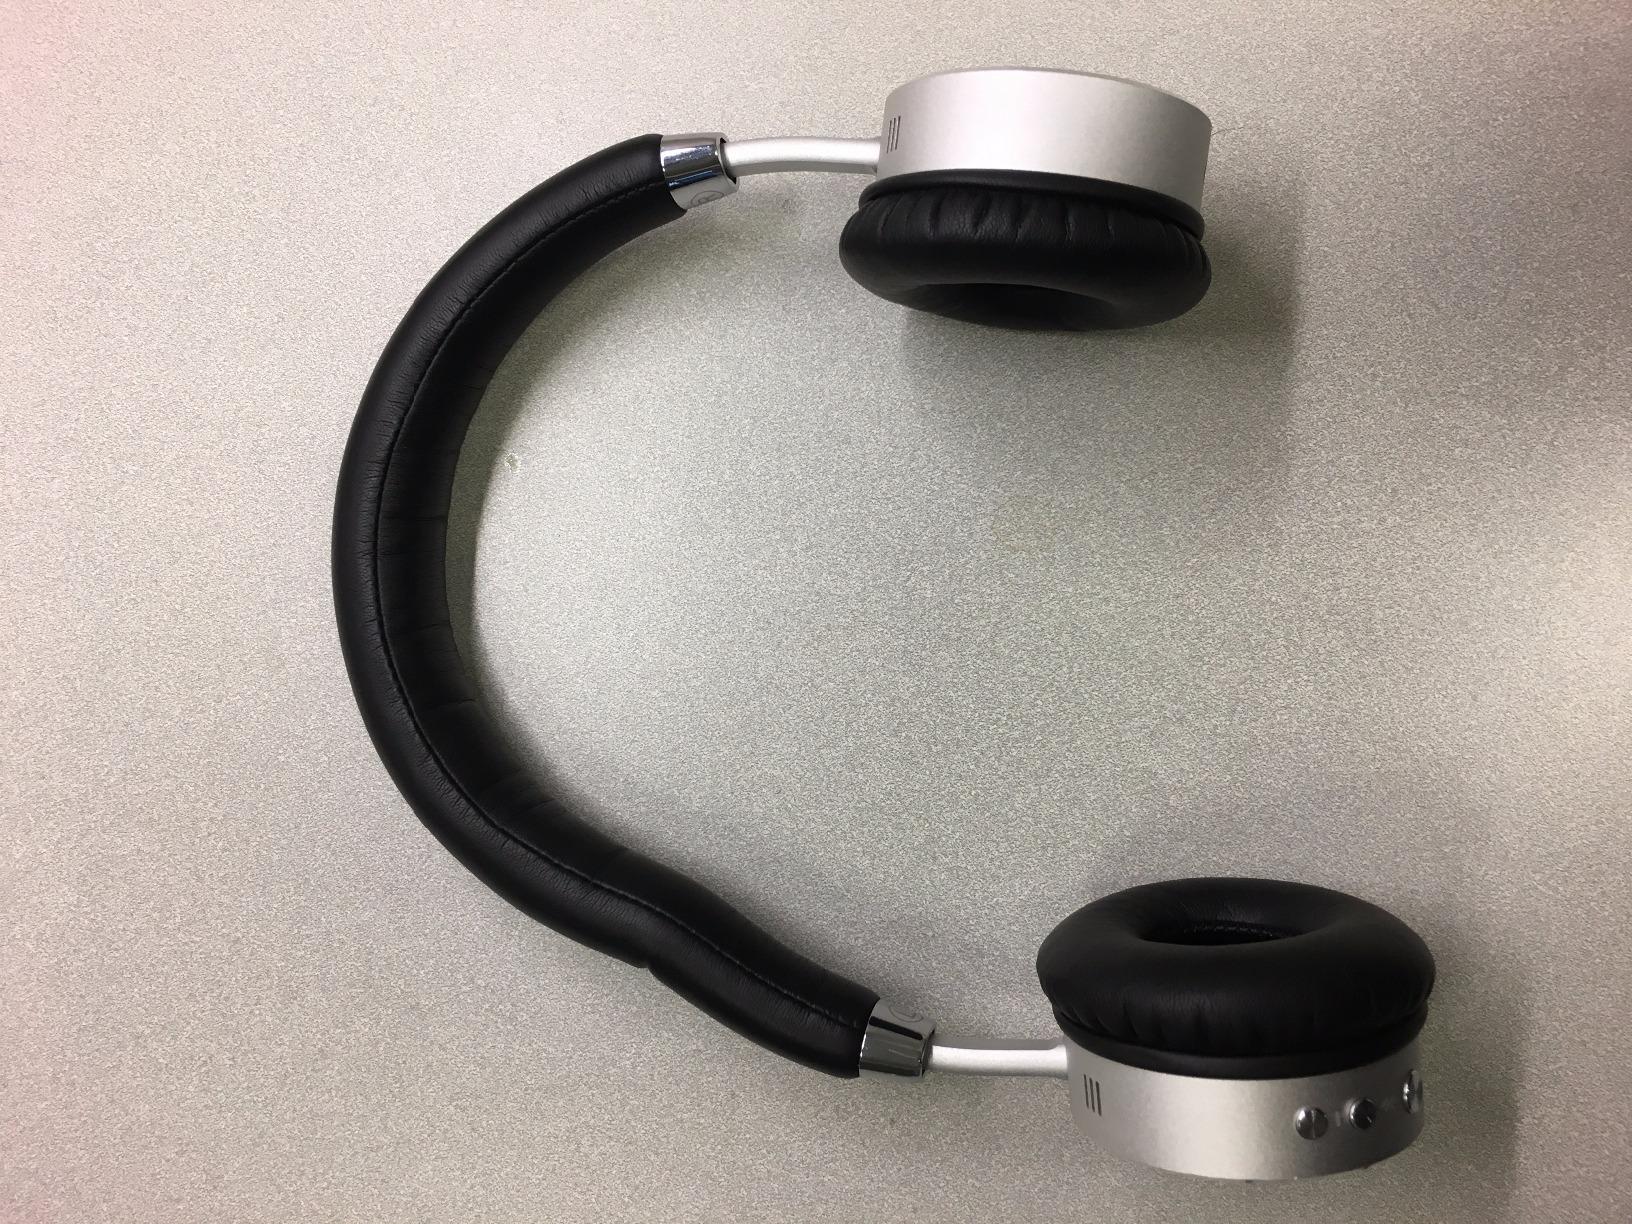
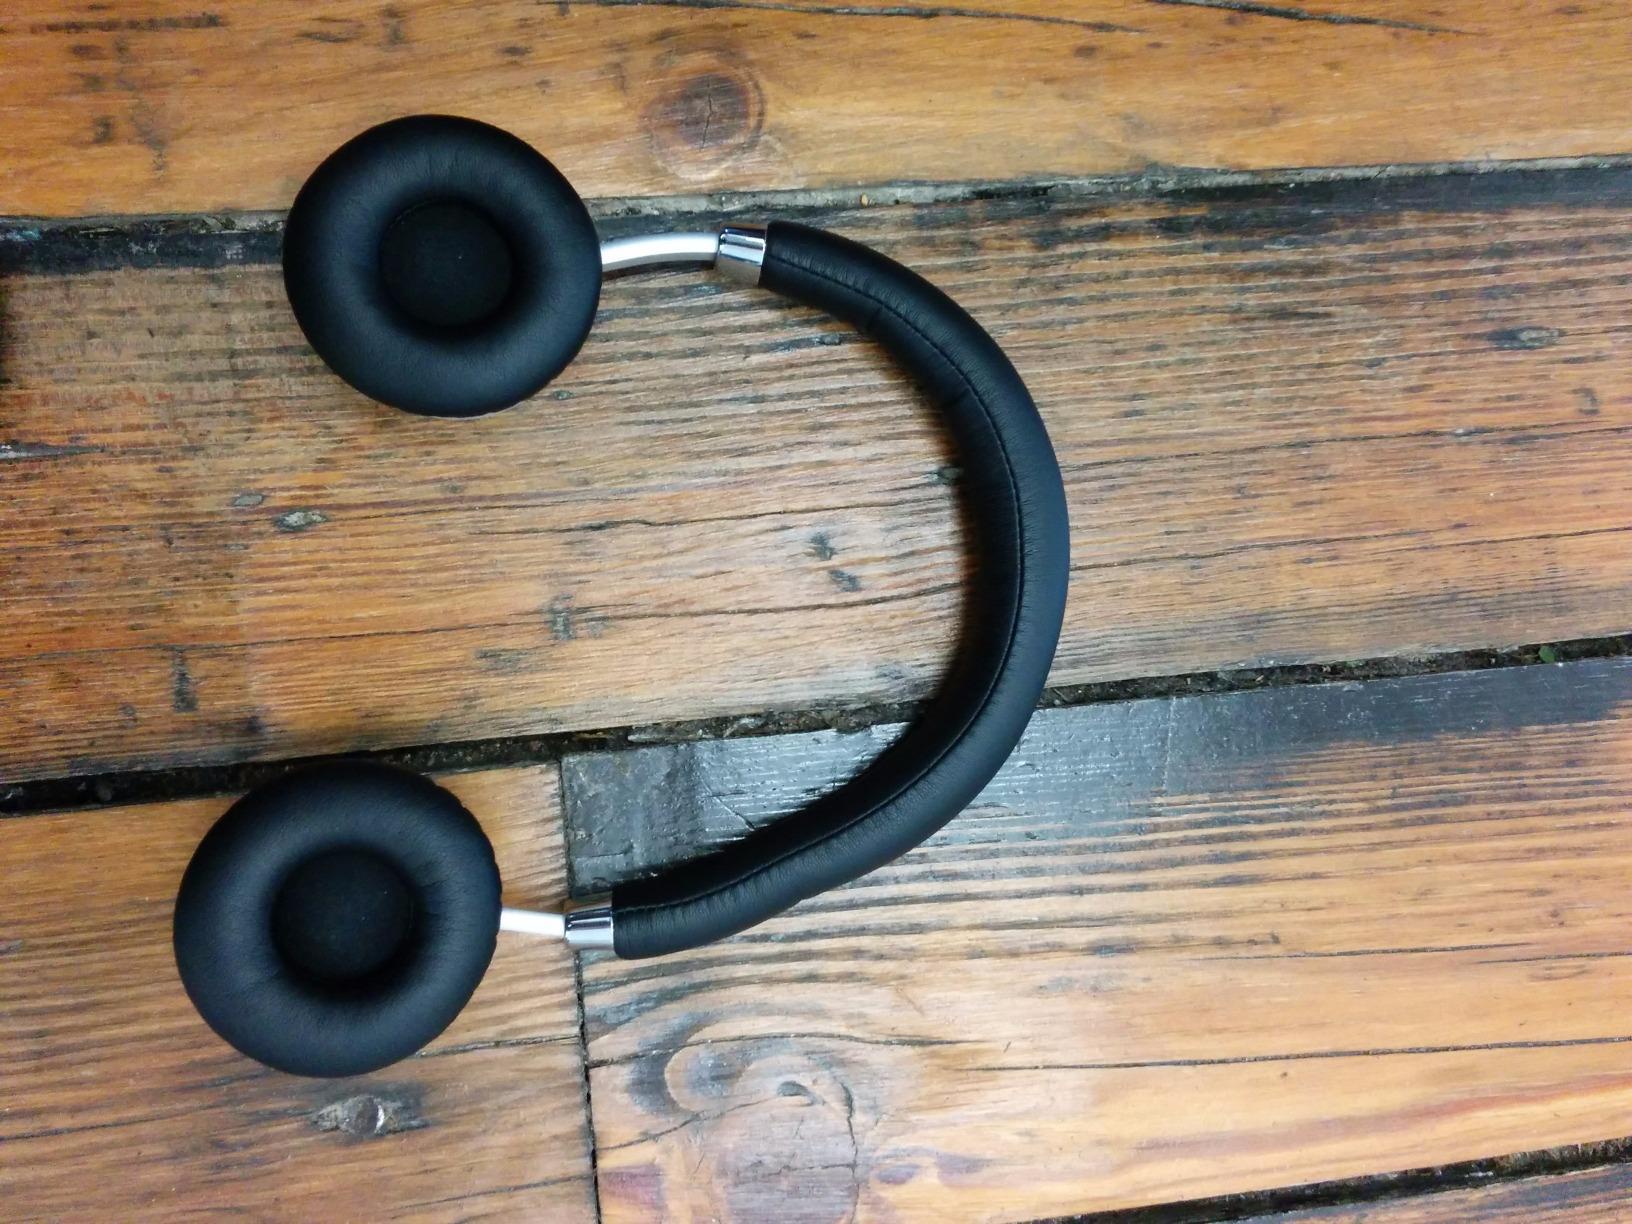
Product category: headphones
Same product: yes